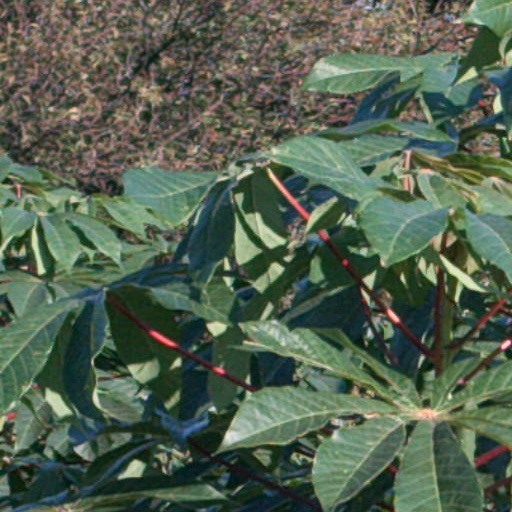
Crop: cassava